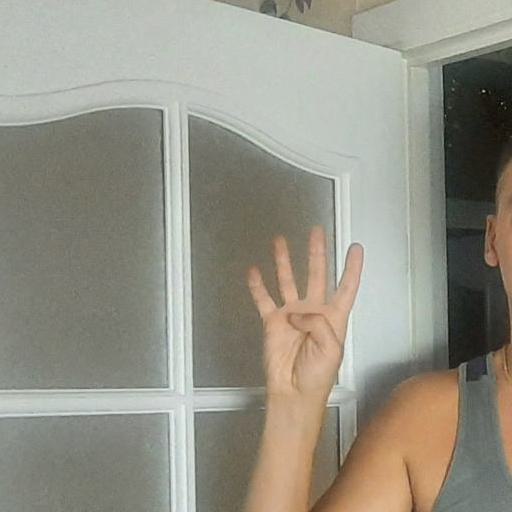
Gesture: four